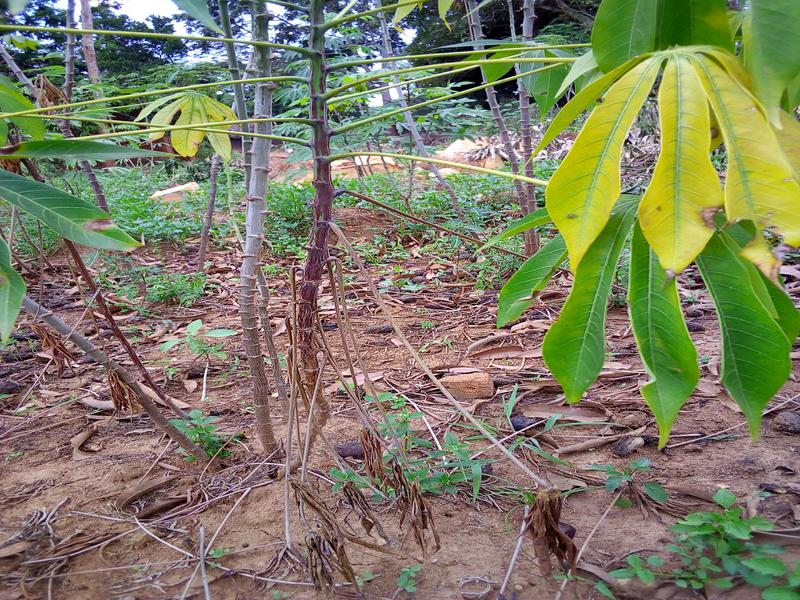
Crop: cassava
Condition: healthy